Ben-Gurion Tomb National Park

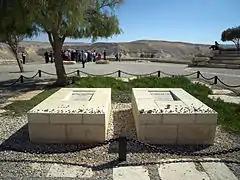
David Ben-Gurion's Grave

Paula Ben-Gurion died on January 29, 1968, about six years before her husband's death. Upon her death, Ben-Gurion was required to choose a site for her burial and his own burial when his day came. He chose a plot south of the library building of Midrash Sde Boker, located a few kilometers south of Kibbutz Sde Boker where he lived with his wife. On January 30, Paula Ben-Gurion's funeral was held there. In this choice, Ben-Gurion waived his right to be buried with his wife in the nation's grand plot on Mount Herzl in Jerusalem.